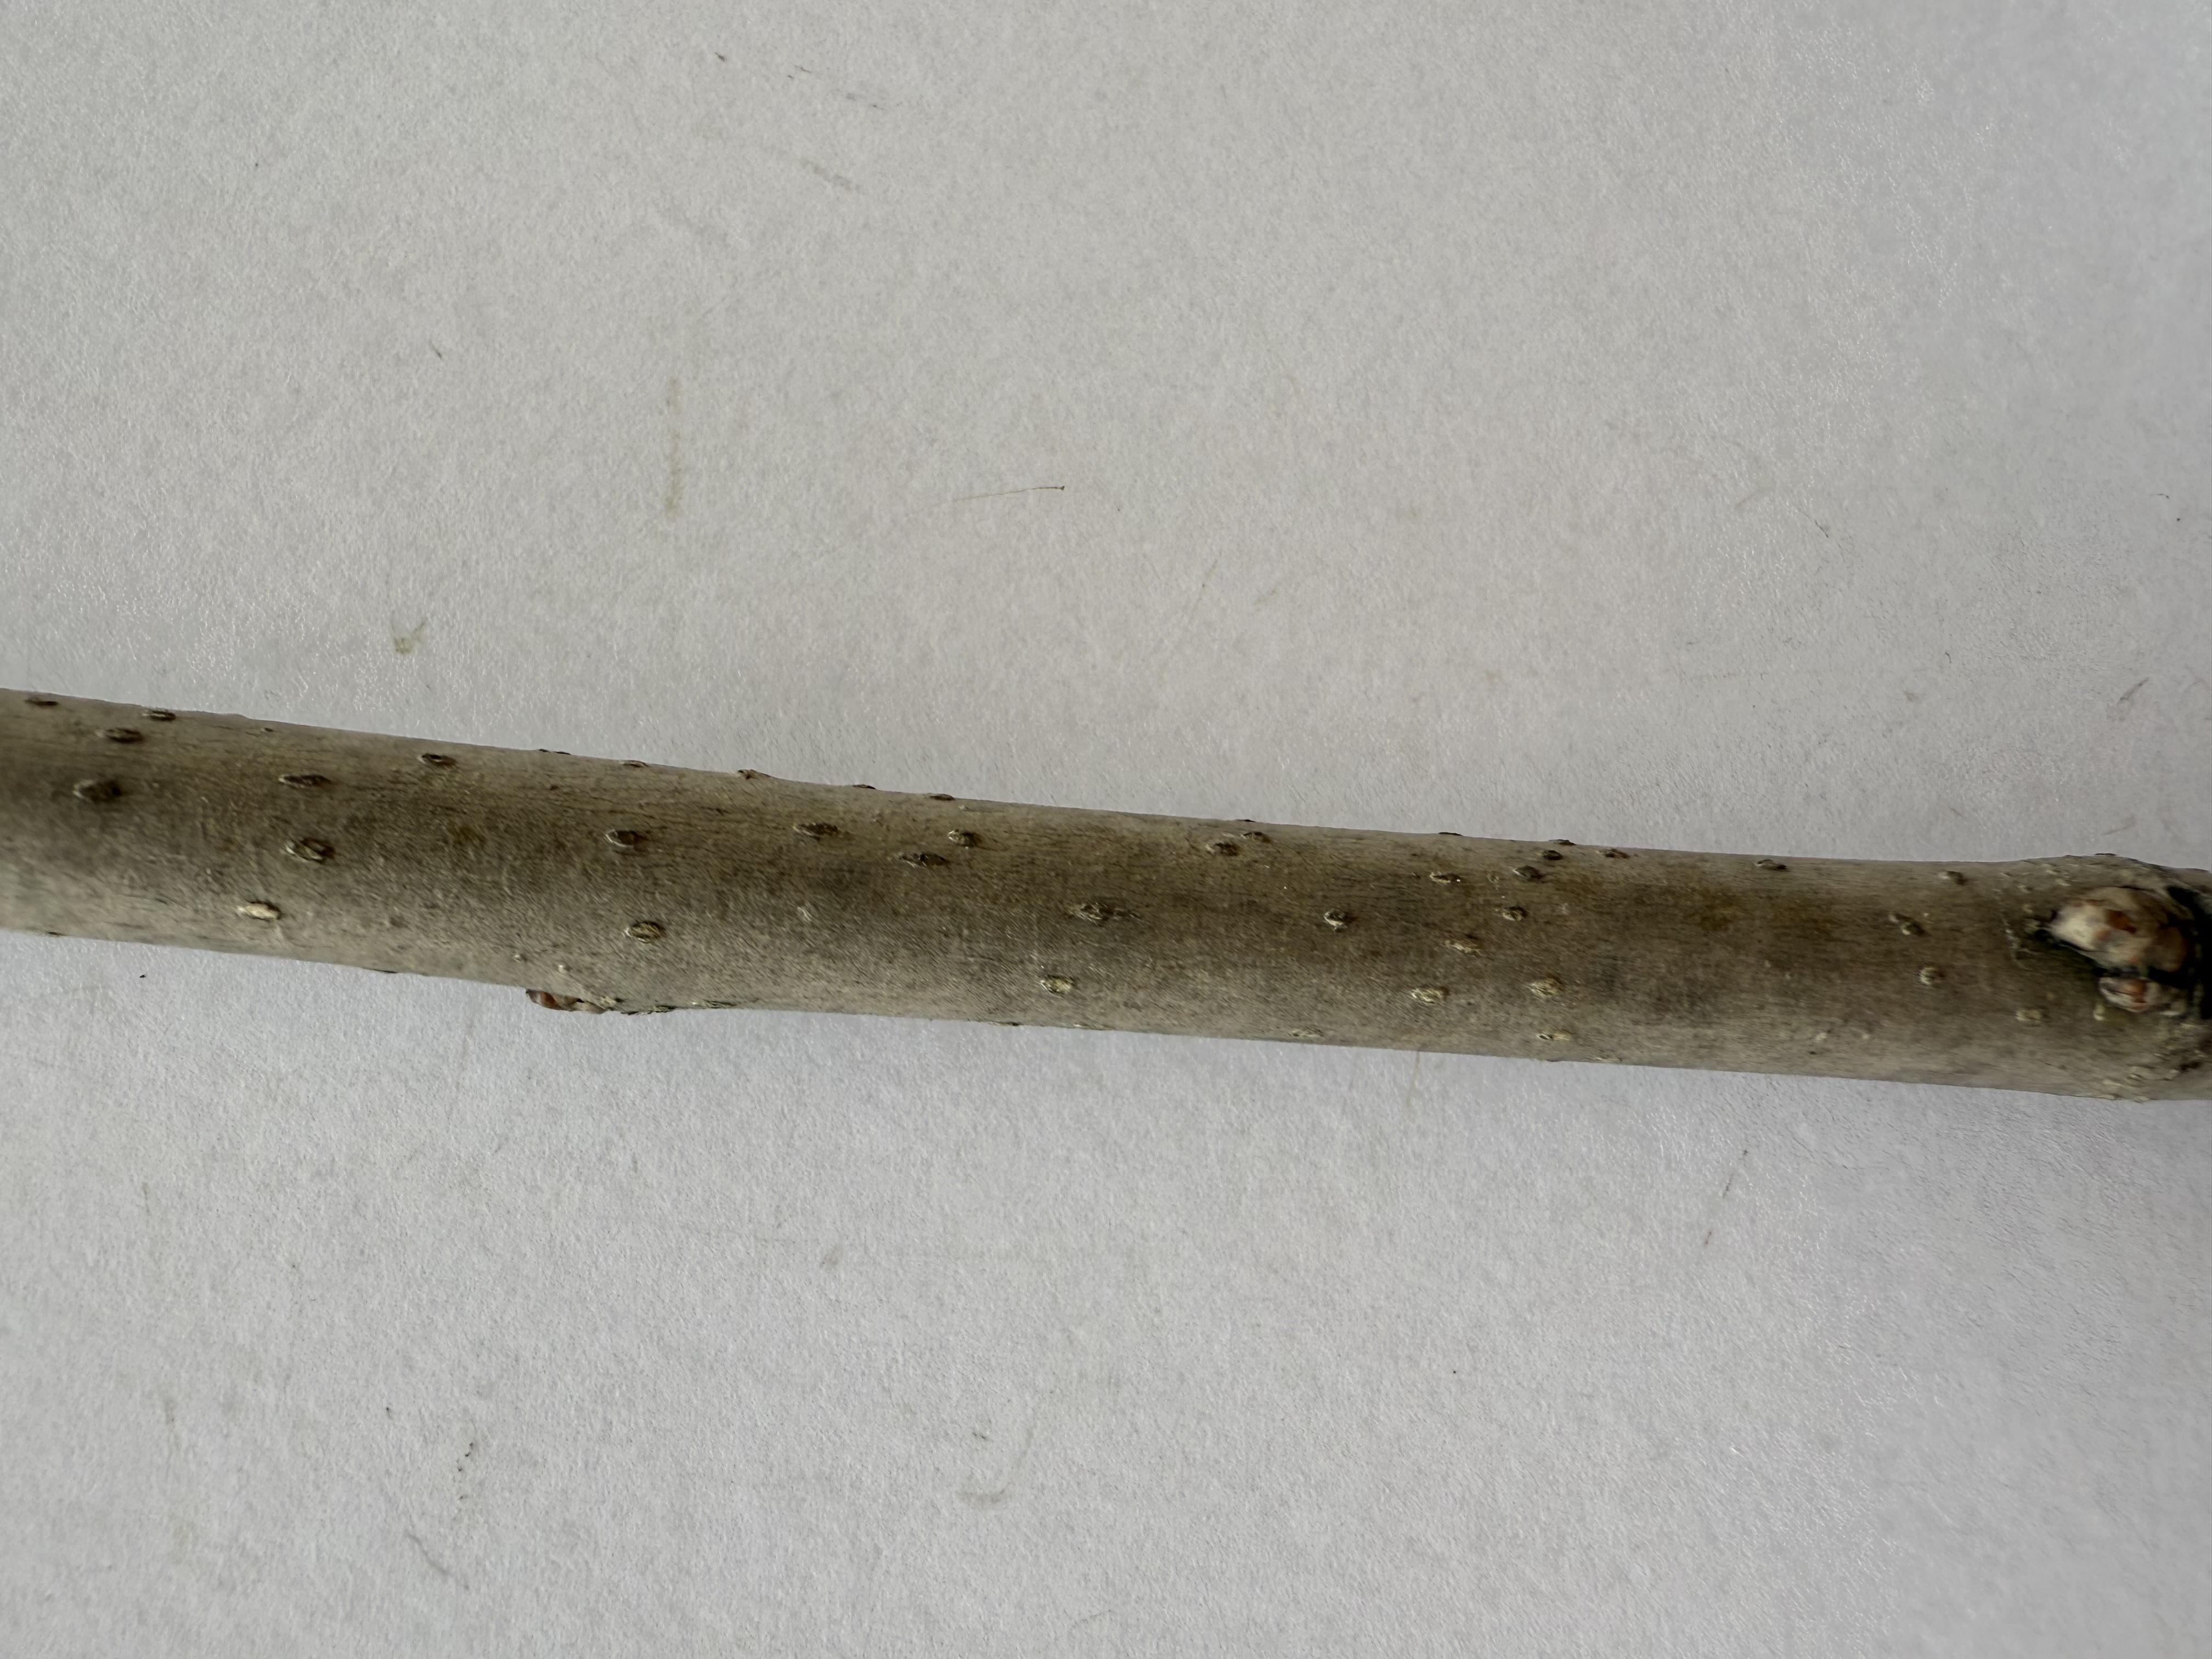
Variety: White Mulberry